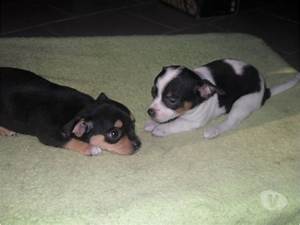
Label: dog